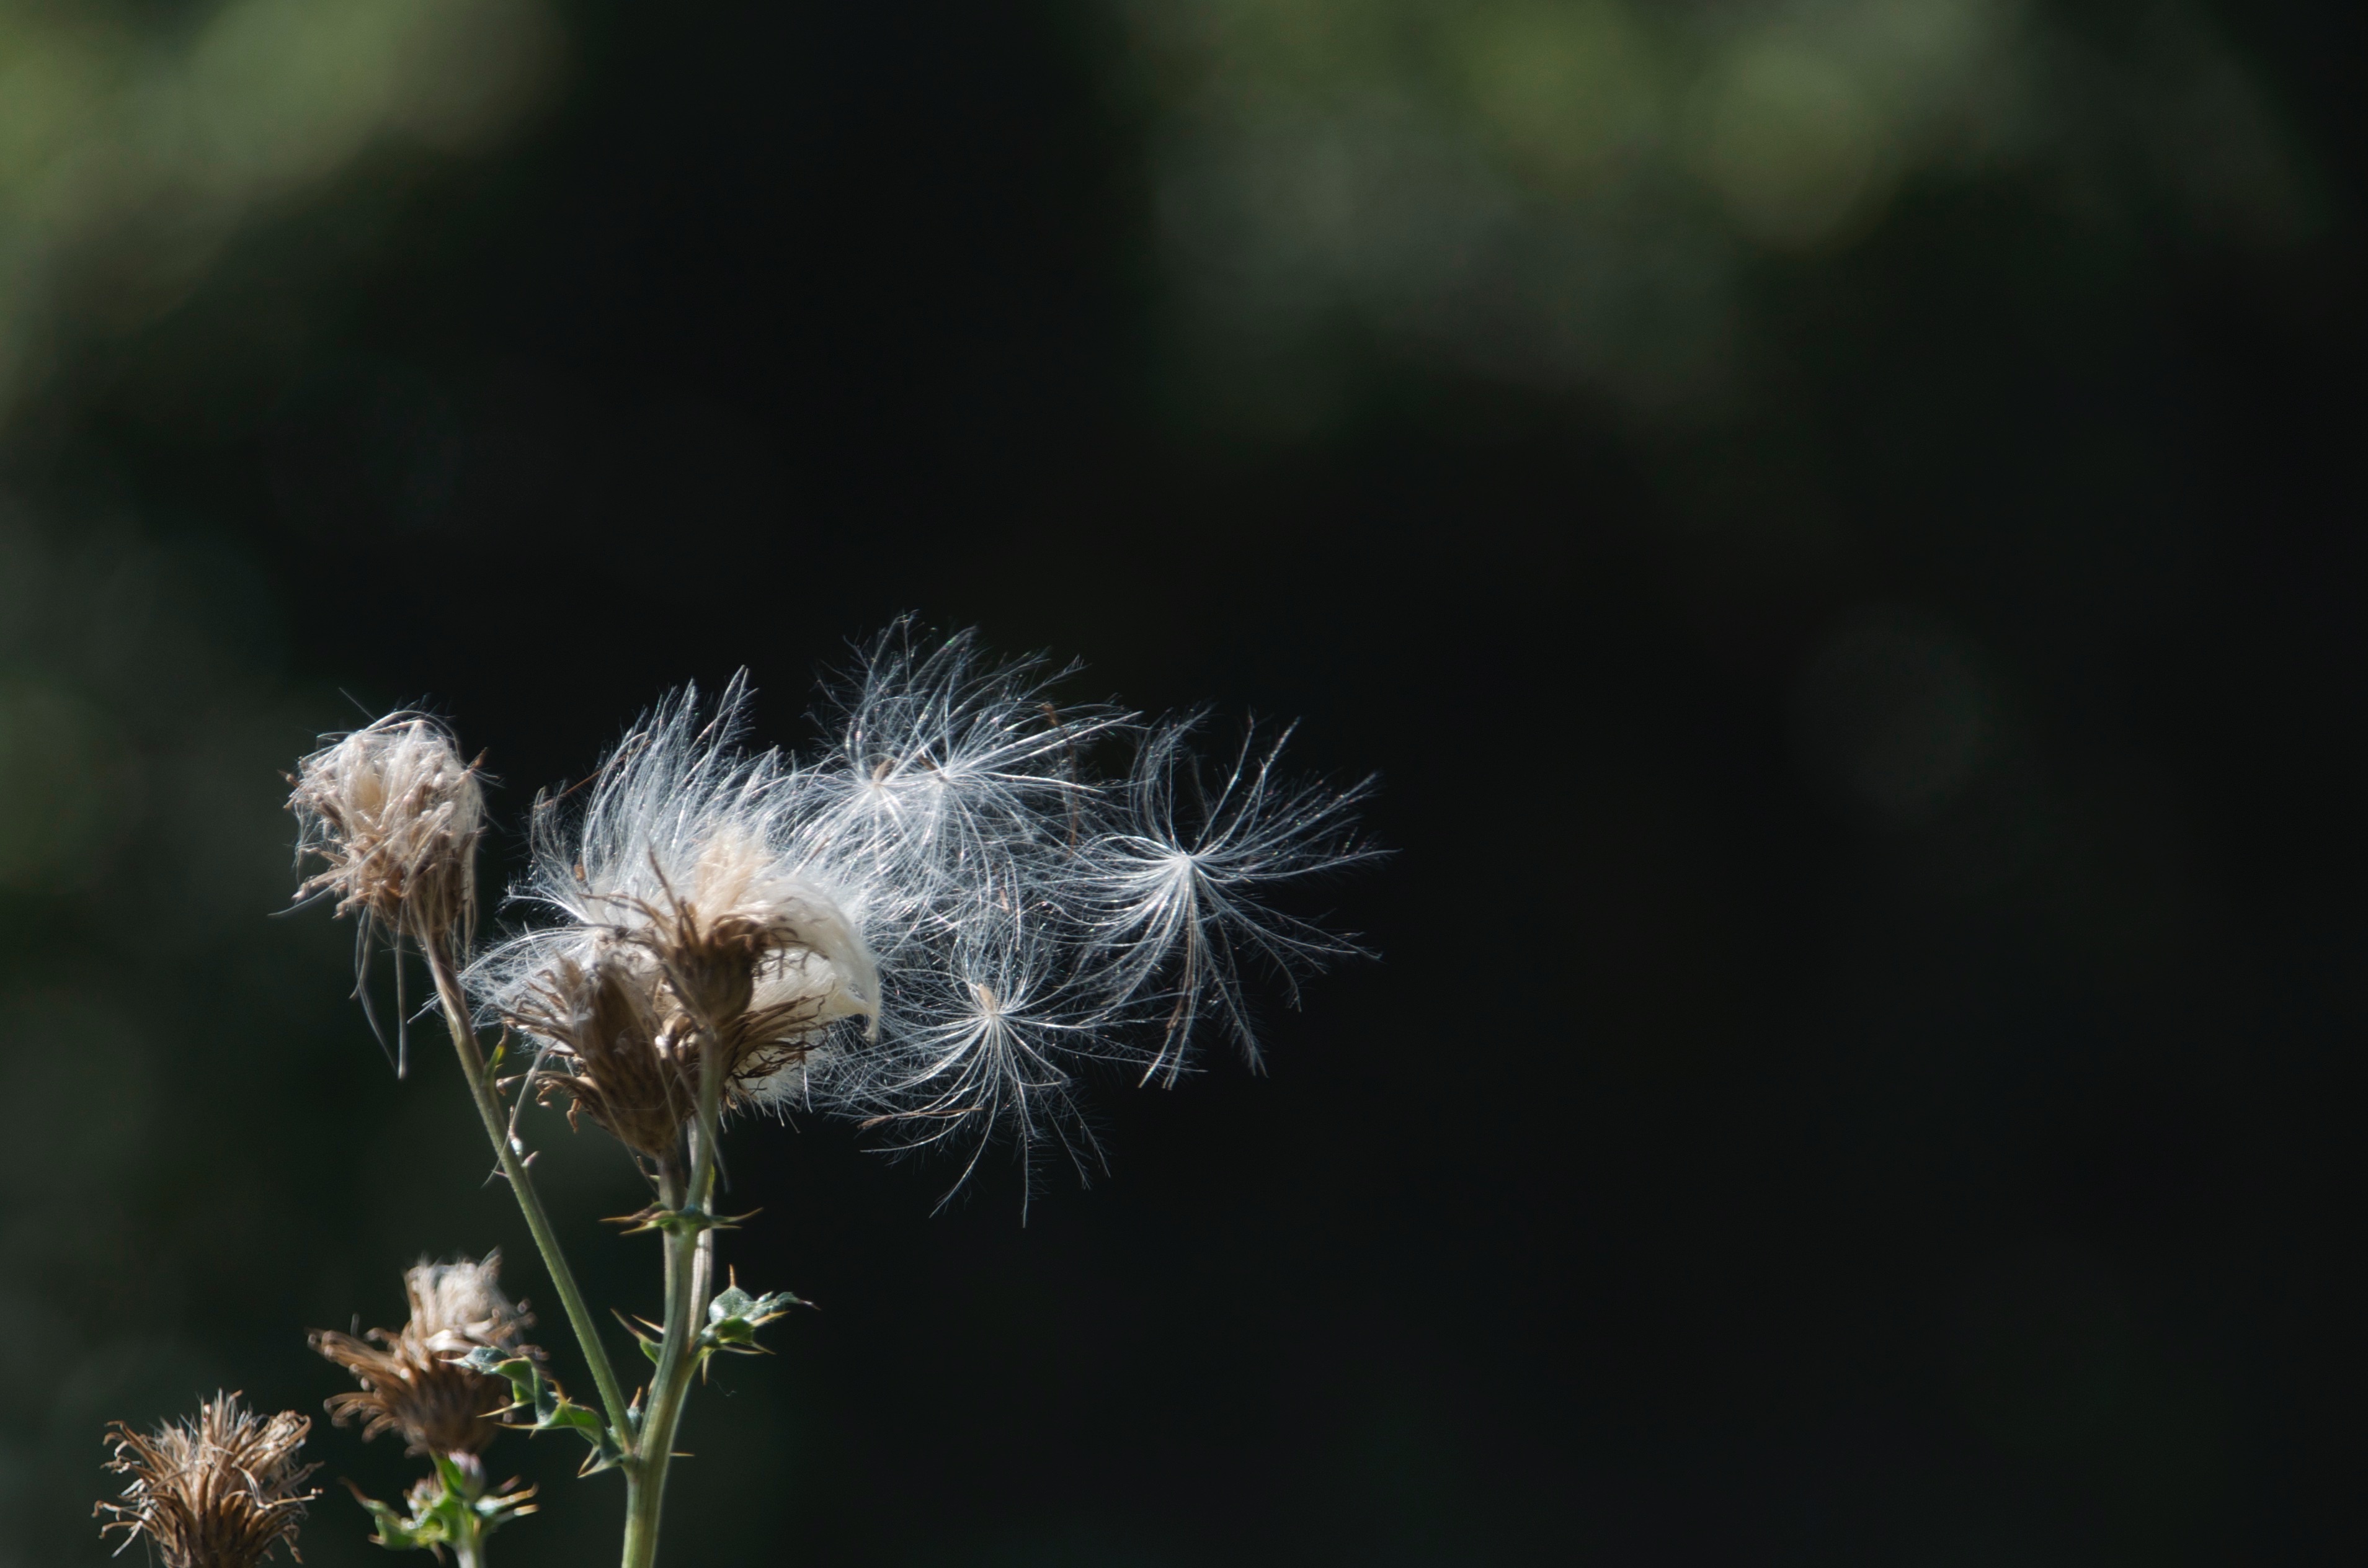
nature, grass, branch, plant, photography, dandelion, leaf, flower, green, botany, flora, close up, macro photography, flowering plant, daisy family, grass family, plant stem, land plant